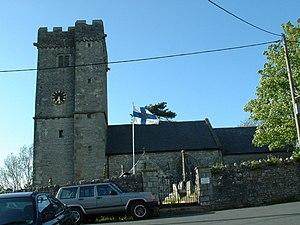
Laleston est une communauté du pays de Galles située dans le comté de Brigdend. Ses habitants sont au nombre de 1 400. Laleston se trouve entre Bridgend, à l'est, et Pyle, à l'ouest.